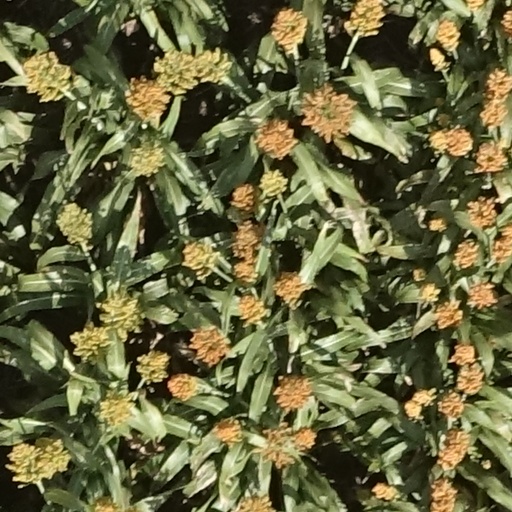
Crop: sorghum